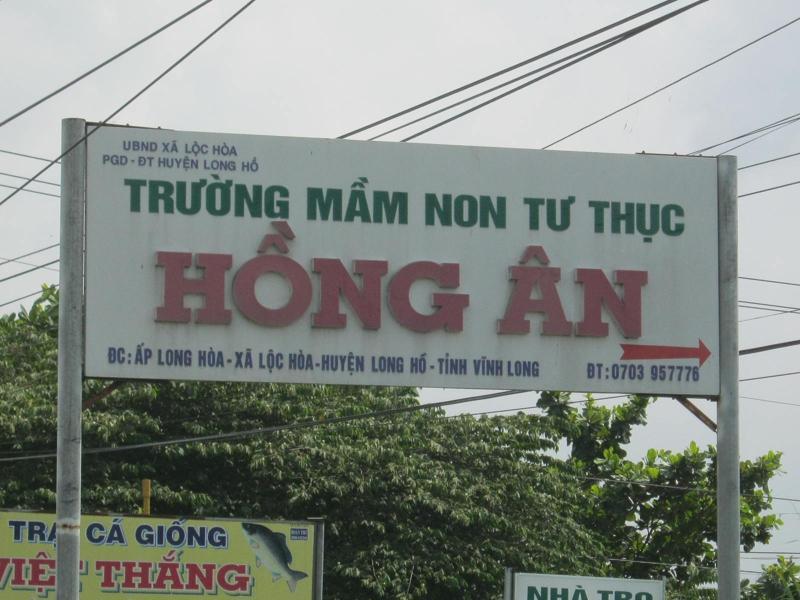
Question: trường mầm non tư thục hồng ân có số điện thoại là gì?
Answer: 0703957776